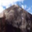
Label: mountain